Archaeology of the United Arab Emirates

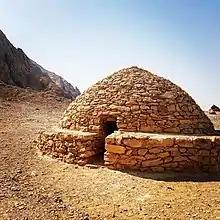
Hafit period beehive tomb at Jebel Hafit

The Hafit period is marked by (and named for) the distinctive 'beehive' tombs first discovered around the area of Jebel Hafit in Al Ain. The period defines early Bronze Age human settlement in the United Arab Emirates and Oman in the period from 3,200 to 2,600 BC. Hafit period tombs and remains have also been located across the UAE and Oman in sites such as Bidaa bint Saud, Jebel Buhais and Buraimi in the UAE and Bat, Al-Khutm and Al-Ayn in Oman.